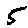
Label: 5